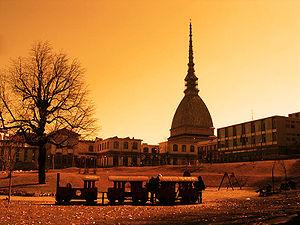
L'Italie /itali/, en forme longue la République italienne, est un pays d'Europe du Sud correspondant physiquement à une partie continentale, une péninsule située au centre de la mer Méditerranée et une partie insulaire constituée par les deux plus grandes îles de cette mer, la Sicile et la Sardaigne, et beaucoup d'autres îles plus petites. Elle est rattachée au reste du continent par le massif des Alpes. Le territoire italien correspond approximativement à la région géographique homonyme.
Le Piémont est une région du nord-ouest de l'Italie. Le Piémont tire son nom de sa situation géographique, au pied des Alpes. Traversé par le Pô, son chef-lieu est Turin. Le Piémont est limitrophe des régions italiennes de la Vallée d'Aoste, de Lombardie, de Ligurie et d’Émilie-Romagne, des cantons suisses du Valais et du Tessin et des régions françaises d'Auvergne-Rhône-Alpes et de Provence-Alpes-Côte d'Azur.